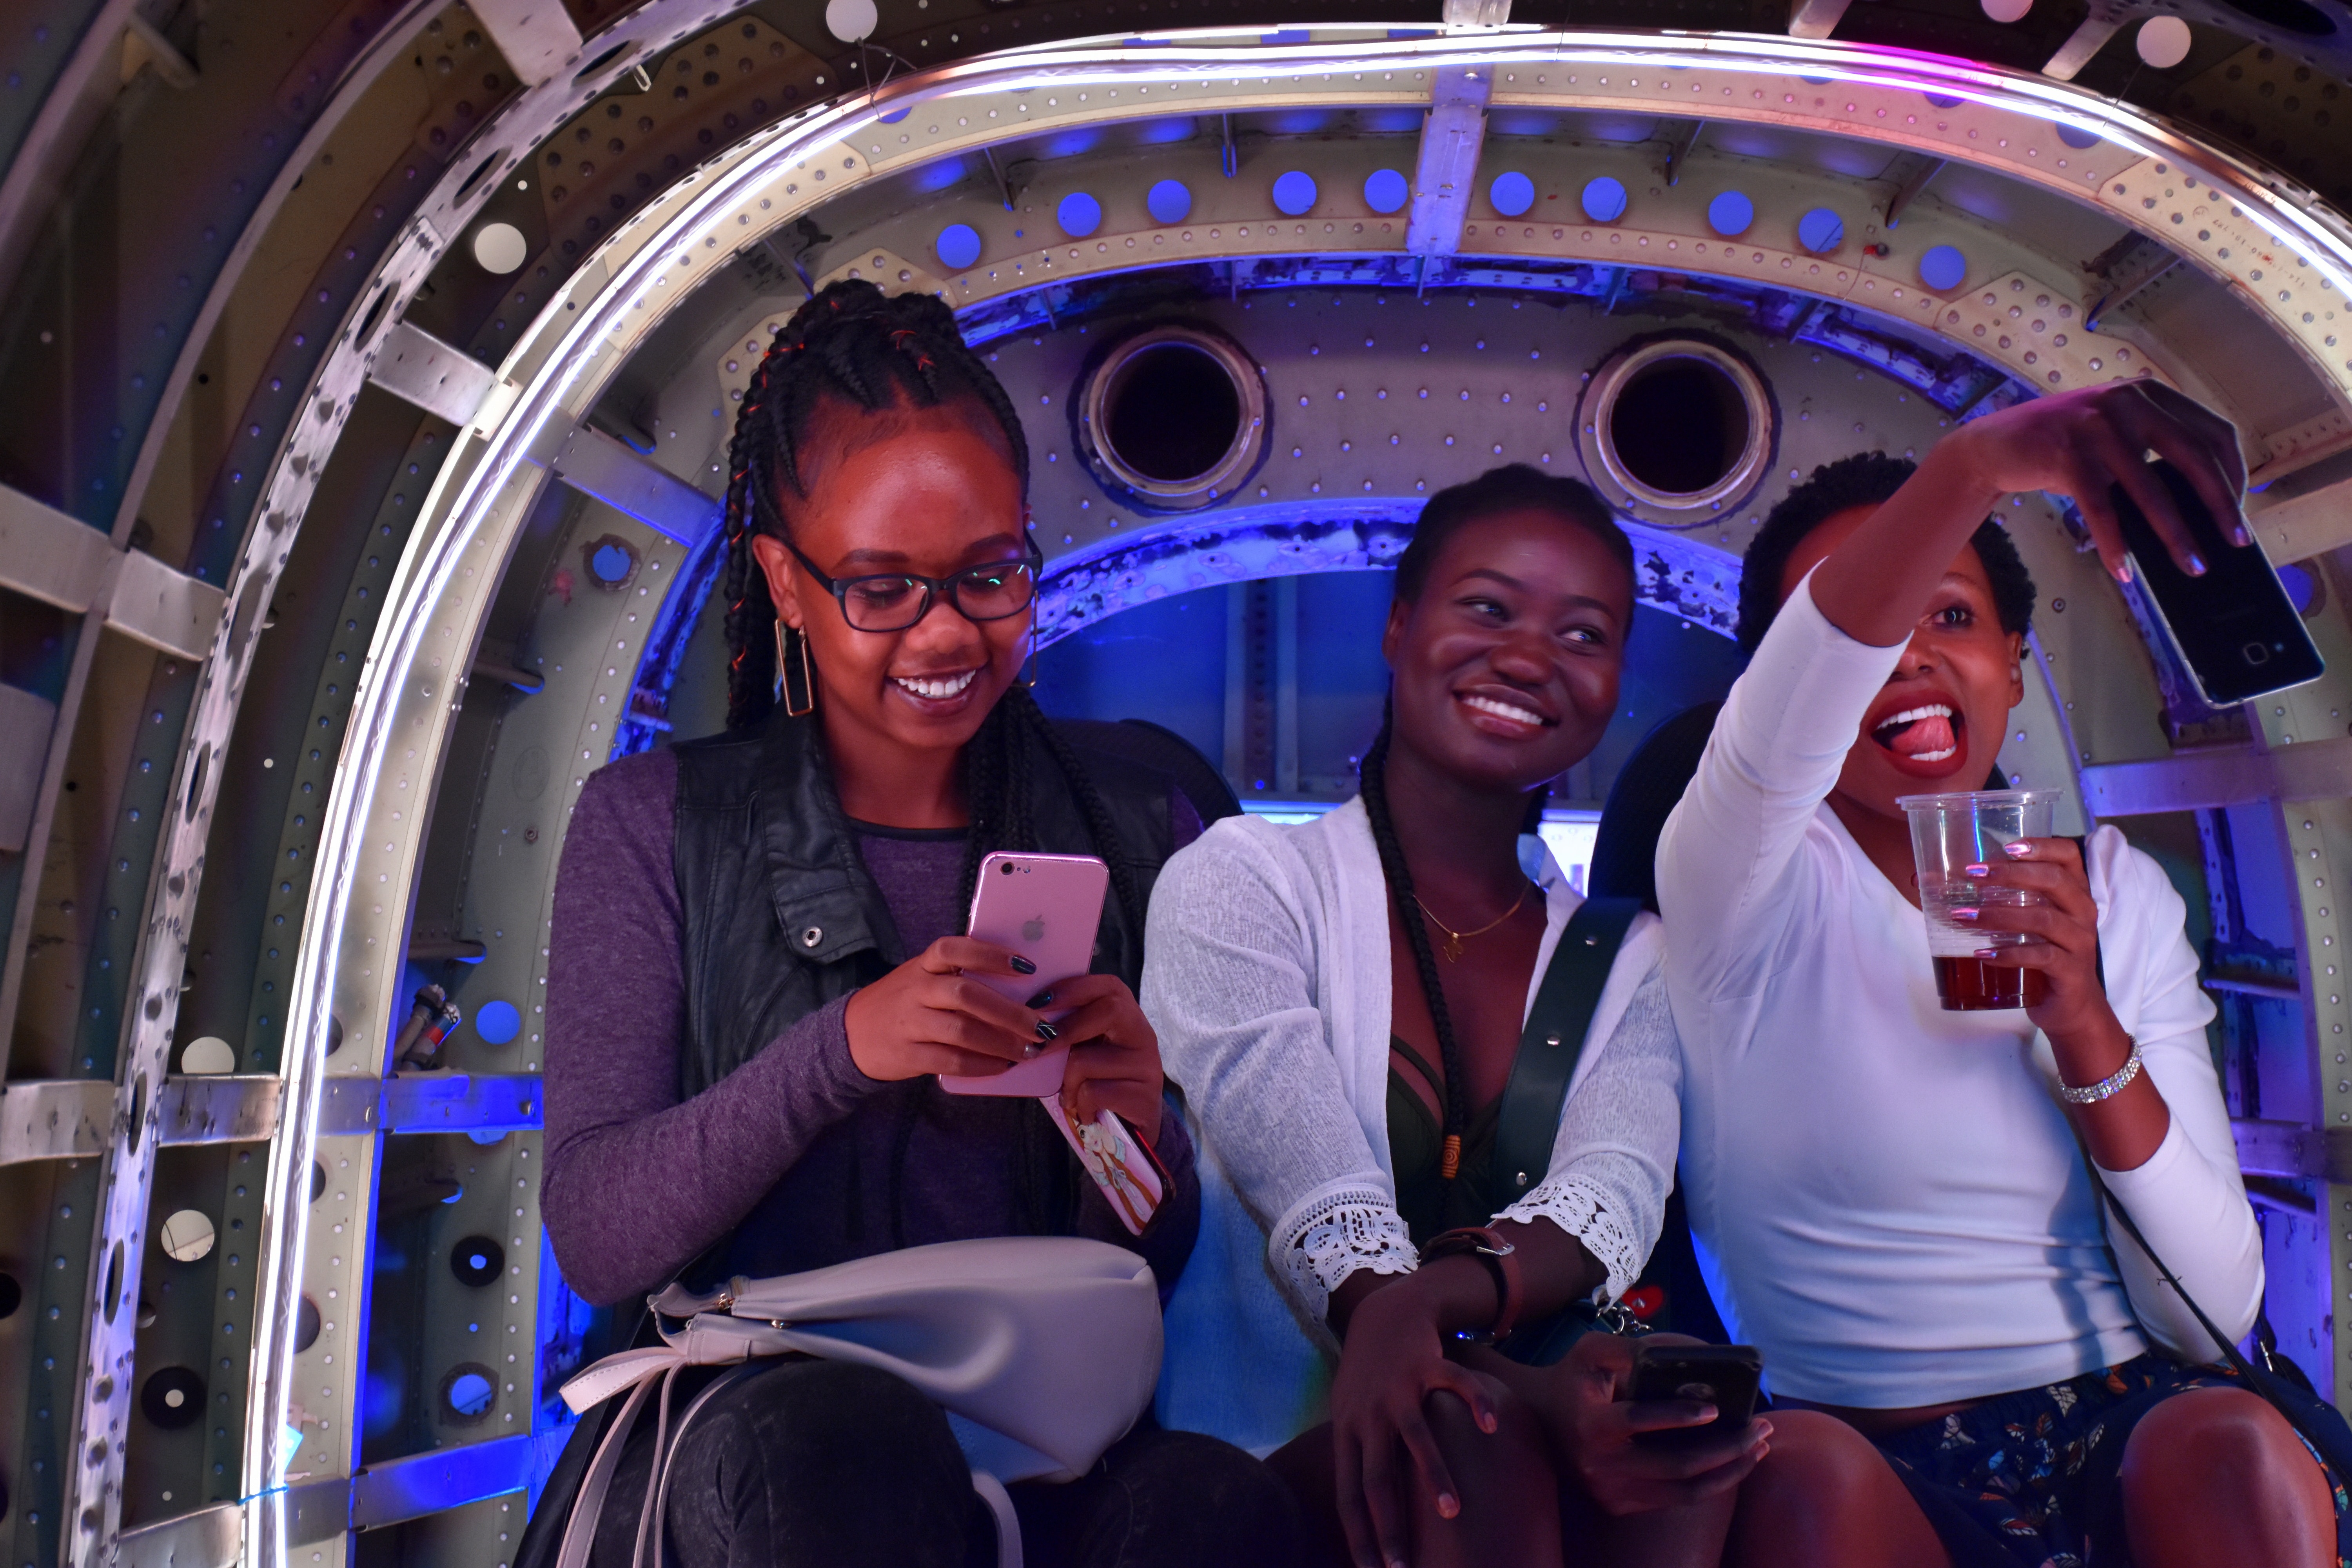
fun, leisure, recreation, event, girl, smile